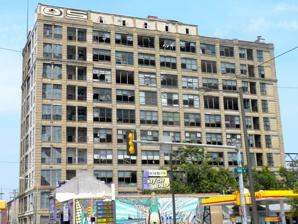
Building: Smaltz Building
Country: United States of America
Year built: 1911
United States historic place Smaltz Building U.S. National Register of Historic Places U.S. Historic district Contributing property Smaltz Building, May 2010 Show map of Philadelphia Show map of Pennsylvania Show map of the United States Location 315 N. 12th St., Philadelphia, Pennsylvania Coordinates 39°57′35″N 75°9′30″W / 39.95972°N 75.15833°W / 39.95972; -75.15833 Area less than one acre Built 1911 Architect Ballinger & Perrot; Turner Concrete Steel Construction Architectural style Early Commercial NRHP reference No. 05000759 Added to NRHP July 27, 2005 The Smaltz Building , also known as the Smaltz-Goodwin Building, is an historic, American factory building that is located in the Callowhill neighborhood of Philadelphia, Pennsylvania . Added to the National Register of Historic Places in 2005, it is a contributing property to the Callowhill Industrial Historic District . History and architectural features Built in 1911, this historic structure is a ten-story, eleven-bay by five-bay, reinforced concrete building. It originally housed the Smaltz-Goodwin women's shoe manufacturer until 1933 and was then home to a variety of clothing manufacturers. It was added to the National Register of Historic Places in 2005. It is a contributing property to the Callowhill Industrial Historic District . Between 2012 and 2016 the Post Brothers development company rehabbed the Smaltz Building into the first LEED Gold certified residential high-rise in Philadelphia, opening the building as The Goldtex apartment community in January 2016. Gallery Smaltz Building, early rehabilitation stage by Post Brothers References